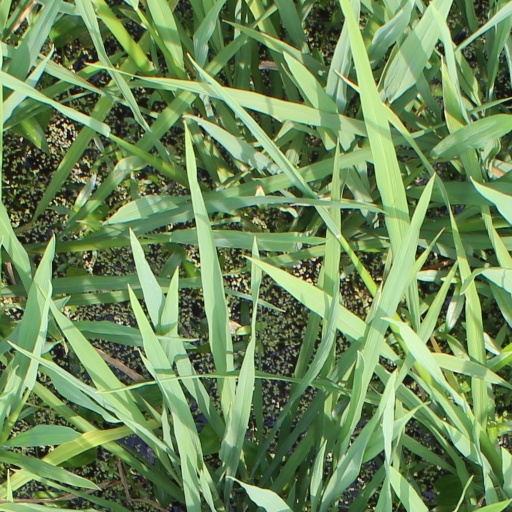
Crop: rice